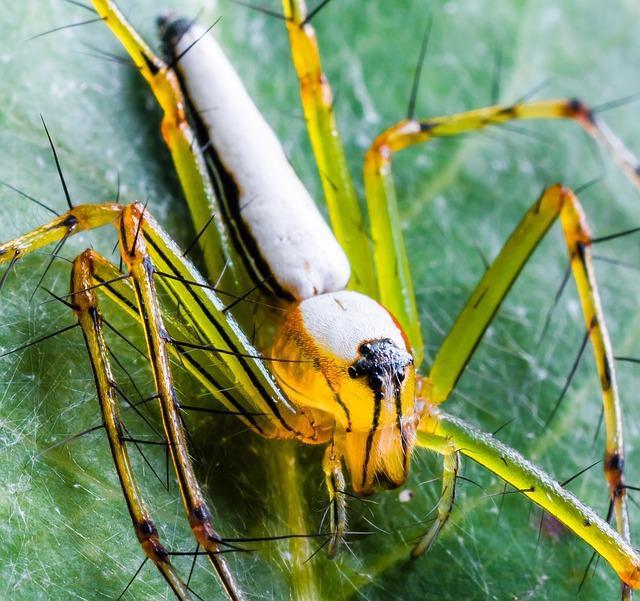
spider